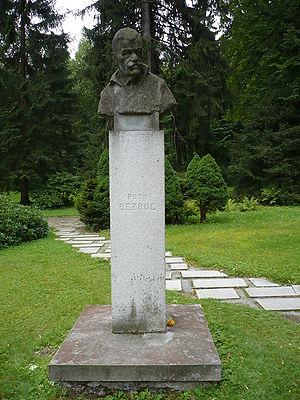
Petr Bezruč, né le 15 septembre 1867 à Troppau et mort le 12 février 1958 à Olomouc, est un écrivain et poète tchécoslovaque.